Hinterland energy in Guyana

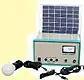
Portable solar light kit

In 2009 the Guyana Energy Agency and Office of Prime Minister in collaboration with Ministry of Amerindian Affairs provided 1000 portable solar light kits to 19 Villages in Regions 1,2,7,8 and 9. The kit consists of a 15W panel, a charge control cabinet containing a 20Ah battery and three 11W CFL light bulbs. In 2011 another 100 solar light kits were procured, with new design and LED light bulbs.